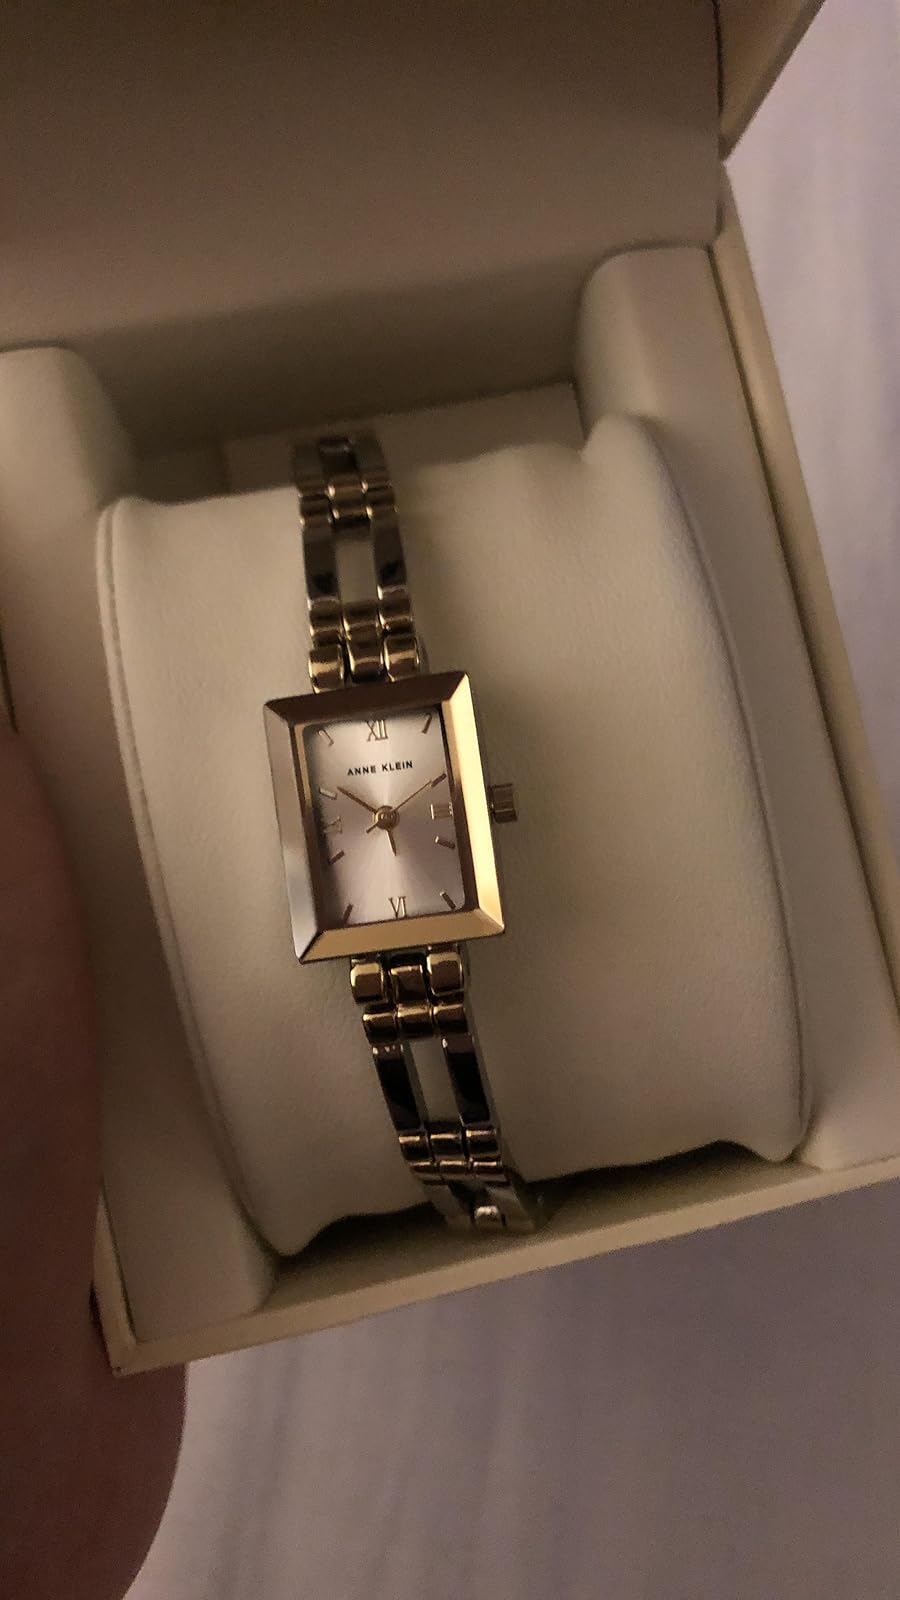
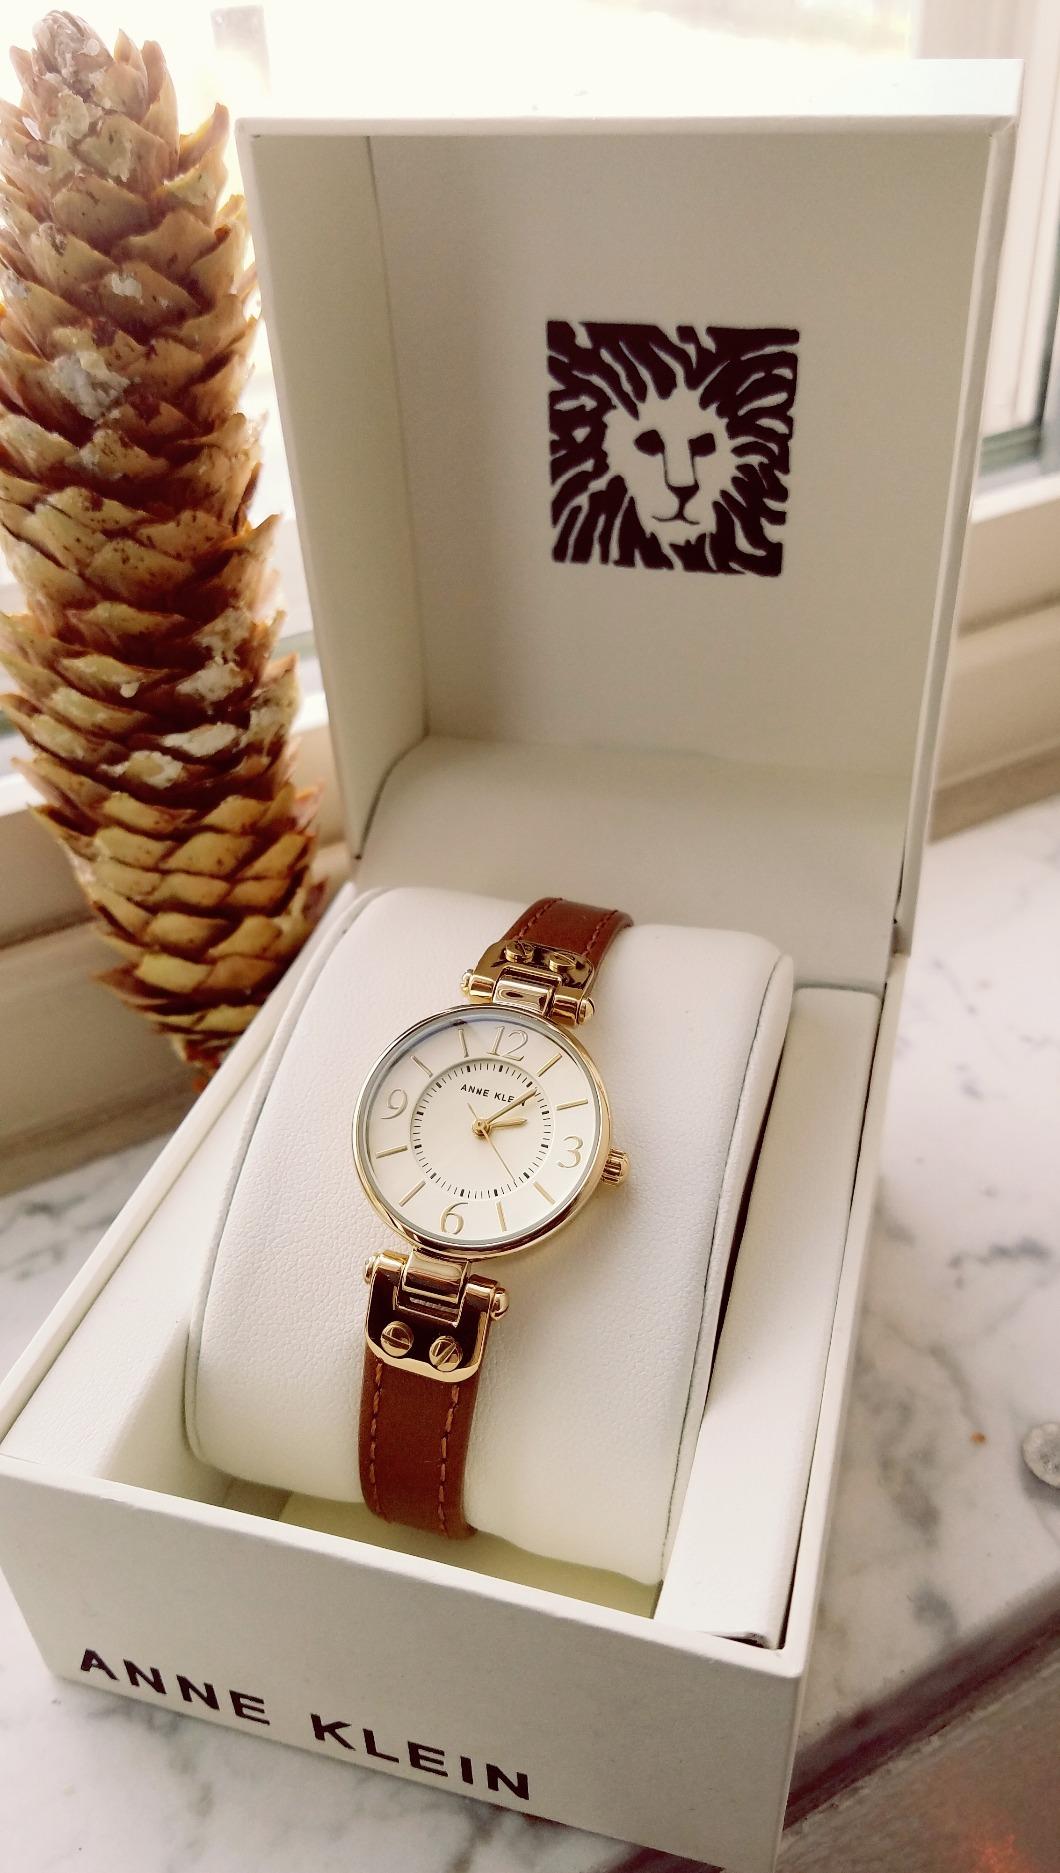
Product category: accessories_watch
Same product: no